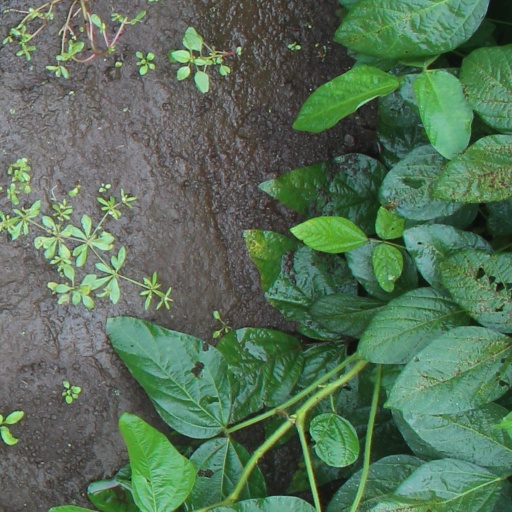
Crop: soybean